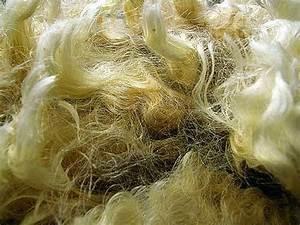
sheep